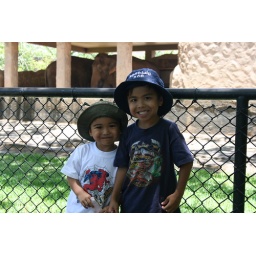
The boys by the elephants